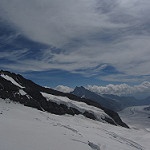
Label: glacier